Nettie Rosenstein

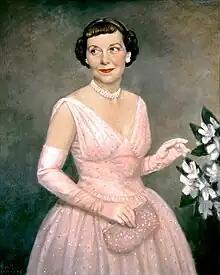
Mamie Eisenhower in her inauguration ball gown designed by Eva Rosencrans at Nettie Rosenstein (Painted in 1953 by Thomas Stevens)

In the 1920s American fashion business, imported fashions by named French couturiers were considered the best to be had. At this time Rosenstein's designs were sold by stores under their own labels, though purchasers were told that the dresses were in fact by Nettie Rosenstein. Through word of mouth Rosenstein earned name recognition and her own-name label became a valuable commodity. Her clothes were retailed around America, but only one store in each city was permitted to carry fashions bearing Rosenstein's label. In 1927 Rosenstein tried an early retirement, but resumed designing in 1931, when she reopened on West 47th Street in collaboration with her sister-in-law Eva Rosencrans and Charles Gumprecht.